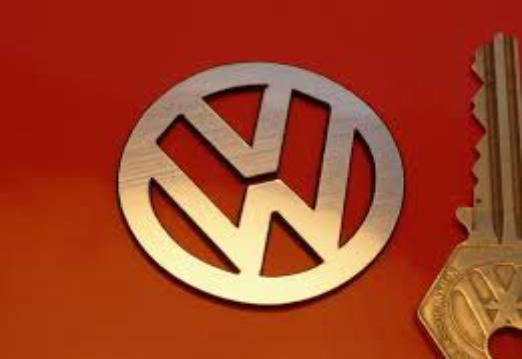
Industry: Transportation